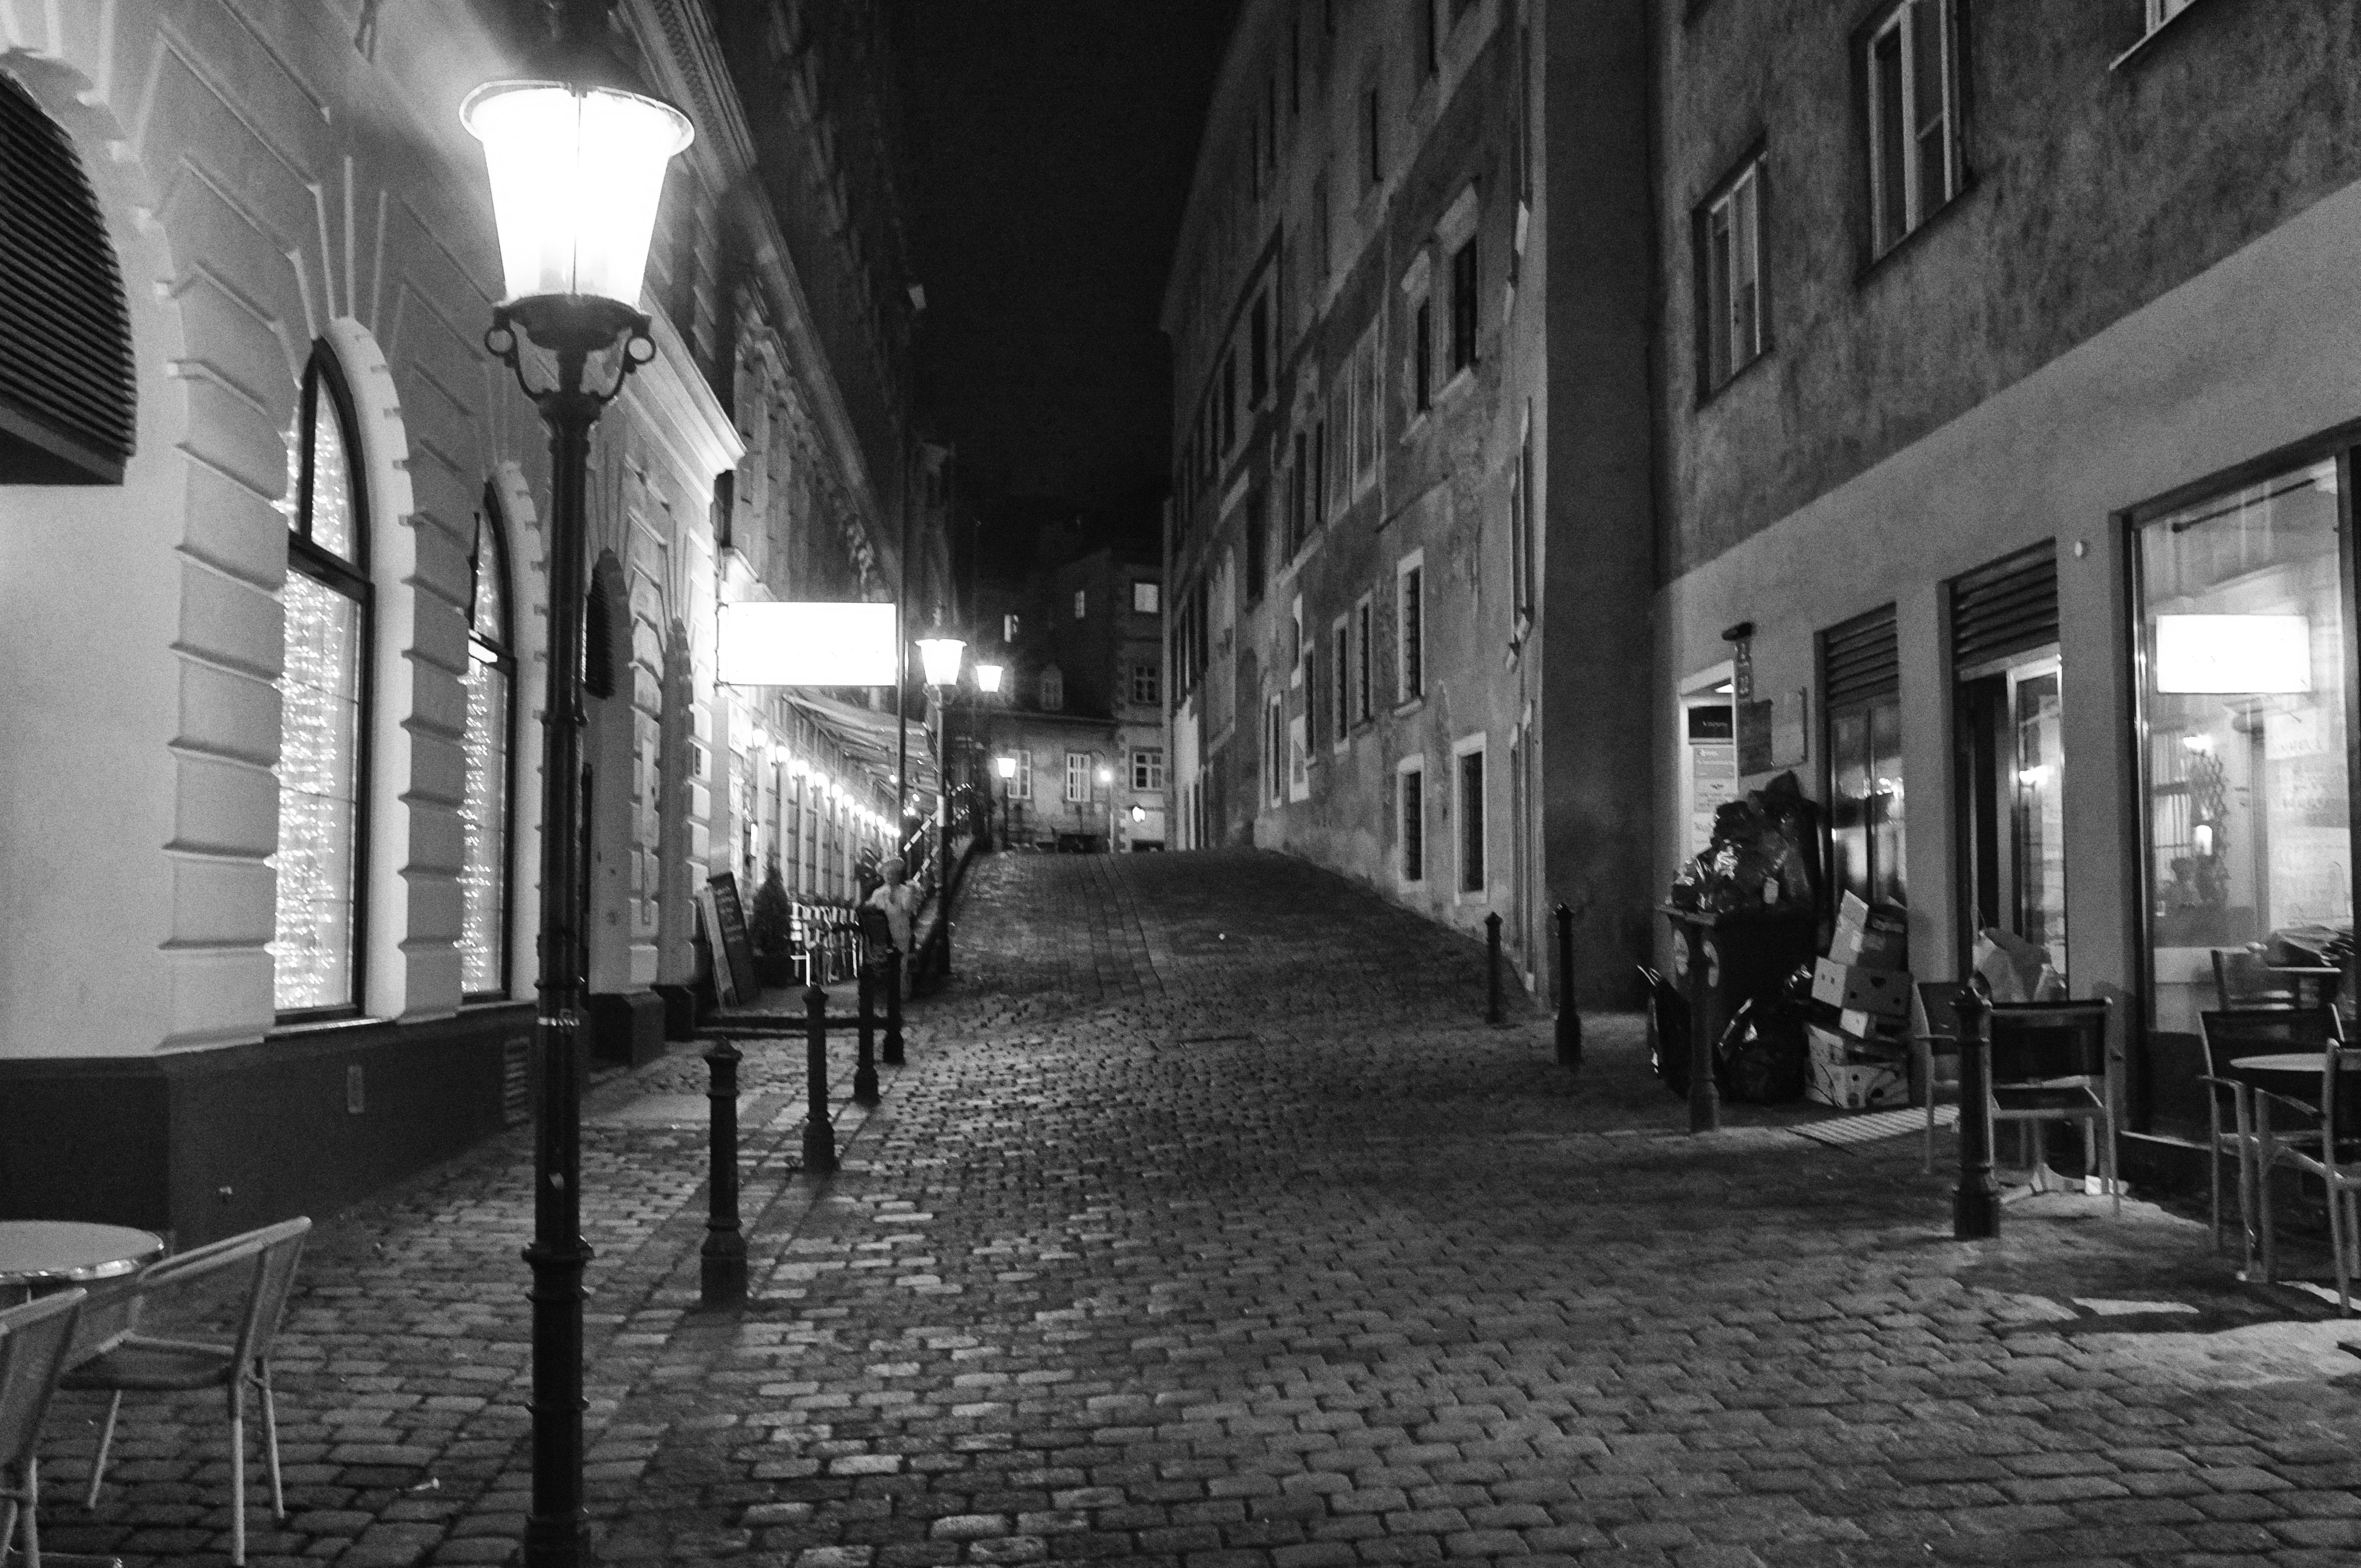
black and white, road, street, night, photography, alley, urban, fujifilm, darkness, black, monochrome, lane, lighting, bw, blackwhite, infrastructure, vienna, x100, snapshot, fuji, wien, finepixx100, urban area, monochrome photography